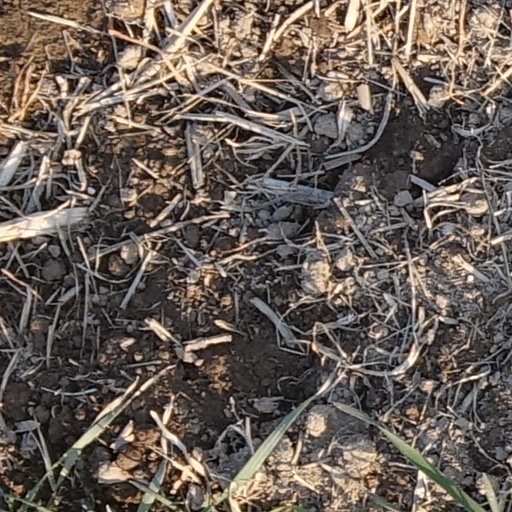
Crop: wheat